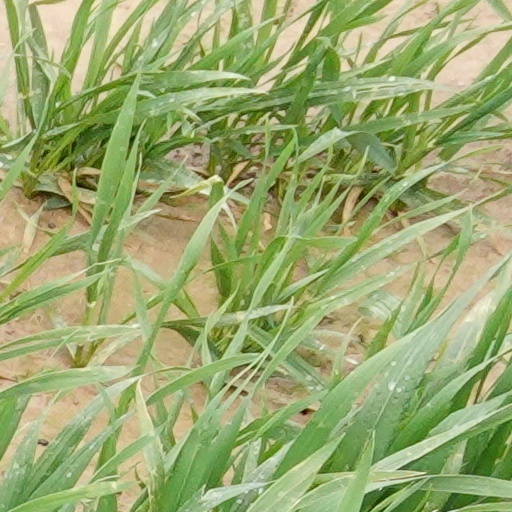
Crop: wheat